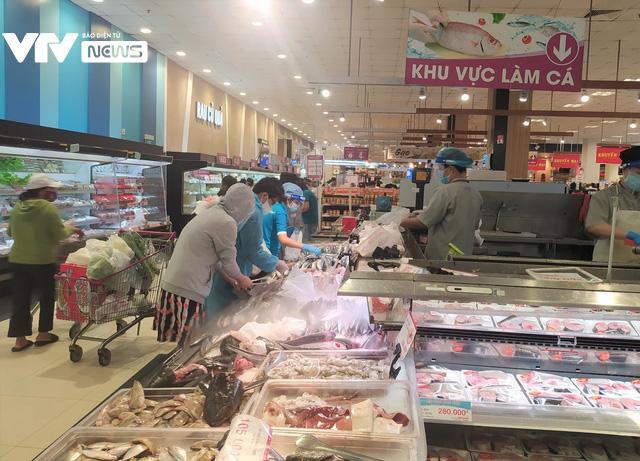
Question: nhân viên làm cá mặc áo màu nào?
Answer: nhân viên làm cá mặc áo màu xám